Mercedes-Benz 300 SL

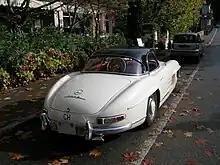
300 SL hardtop roadster

The 300SL had the same self-cooled, finned drum brakes as the Mercedes 300S. A brake booster drew vacuum from the intake manifold to assist pedal effort. Brake shoes were wide. The front drums had double cylinders, the rear single. The handbrake was mechanical, acting only on the rear wheels. In March 1961 disc brakes replaced drums all round.